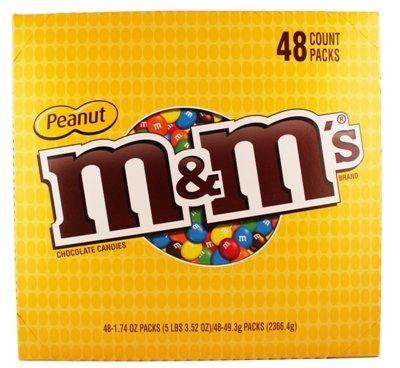
Item Name: M&Ms Peanut Chocolate Candy - Singles, 48-Count
Value: 1.74
Unit: Ounce

Price: 57.99